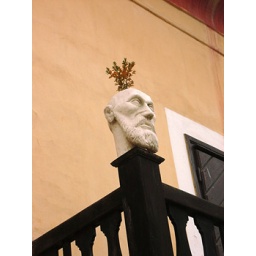
Unusual planter's pot on a balcony in Prague, Czech Republic